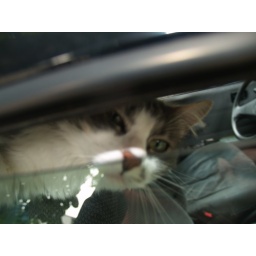
curious cat in a car in Italy